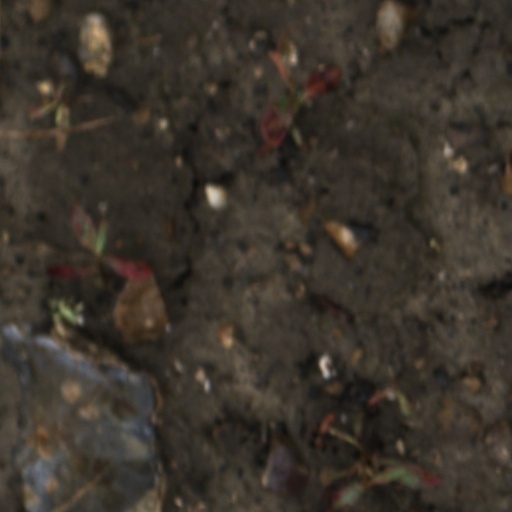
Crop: wheat